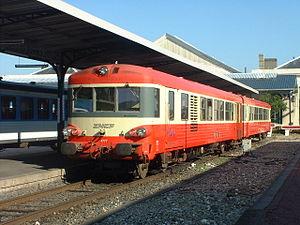
Les X 4750 sont des autorails bicaisses, 4ᵉ série de la famille surnommée « caravelles », appartenant à la Société nationale des chemins de fer français, qui les classifie dans les éléments automoteurs diesel. Ils ont circulé en service commercial sur le réseau ferroviaire français de 1977 à 2016. Depuis, il reste quelques exemplaires revendus a des associations ou en Roumanie qui circulent encore.